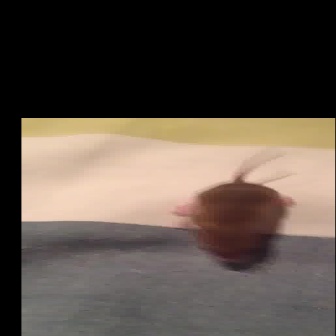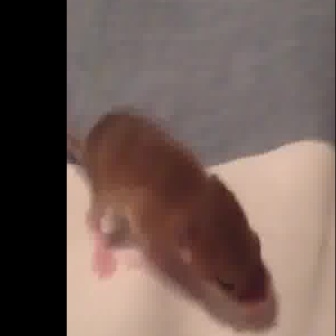
  Please identify the target specified by the bounding box [168,145,294,270] in the first image and locate it in the second image. Return the coordinates in [x_min,y_min,x_max,y_max] format.
Answer: [66,104,272,310]